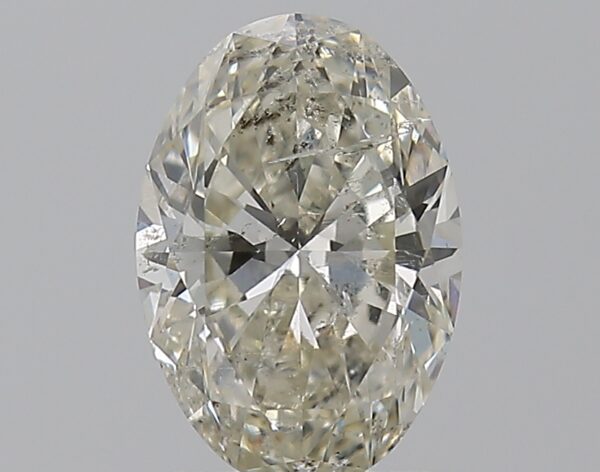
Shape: oval
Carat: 1.02
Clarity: SI2
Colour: J
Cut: EX
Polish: EX
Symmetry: EX
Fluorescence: M
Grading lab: HRD
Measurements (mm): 8.04 x 5.5 x 3.45